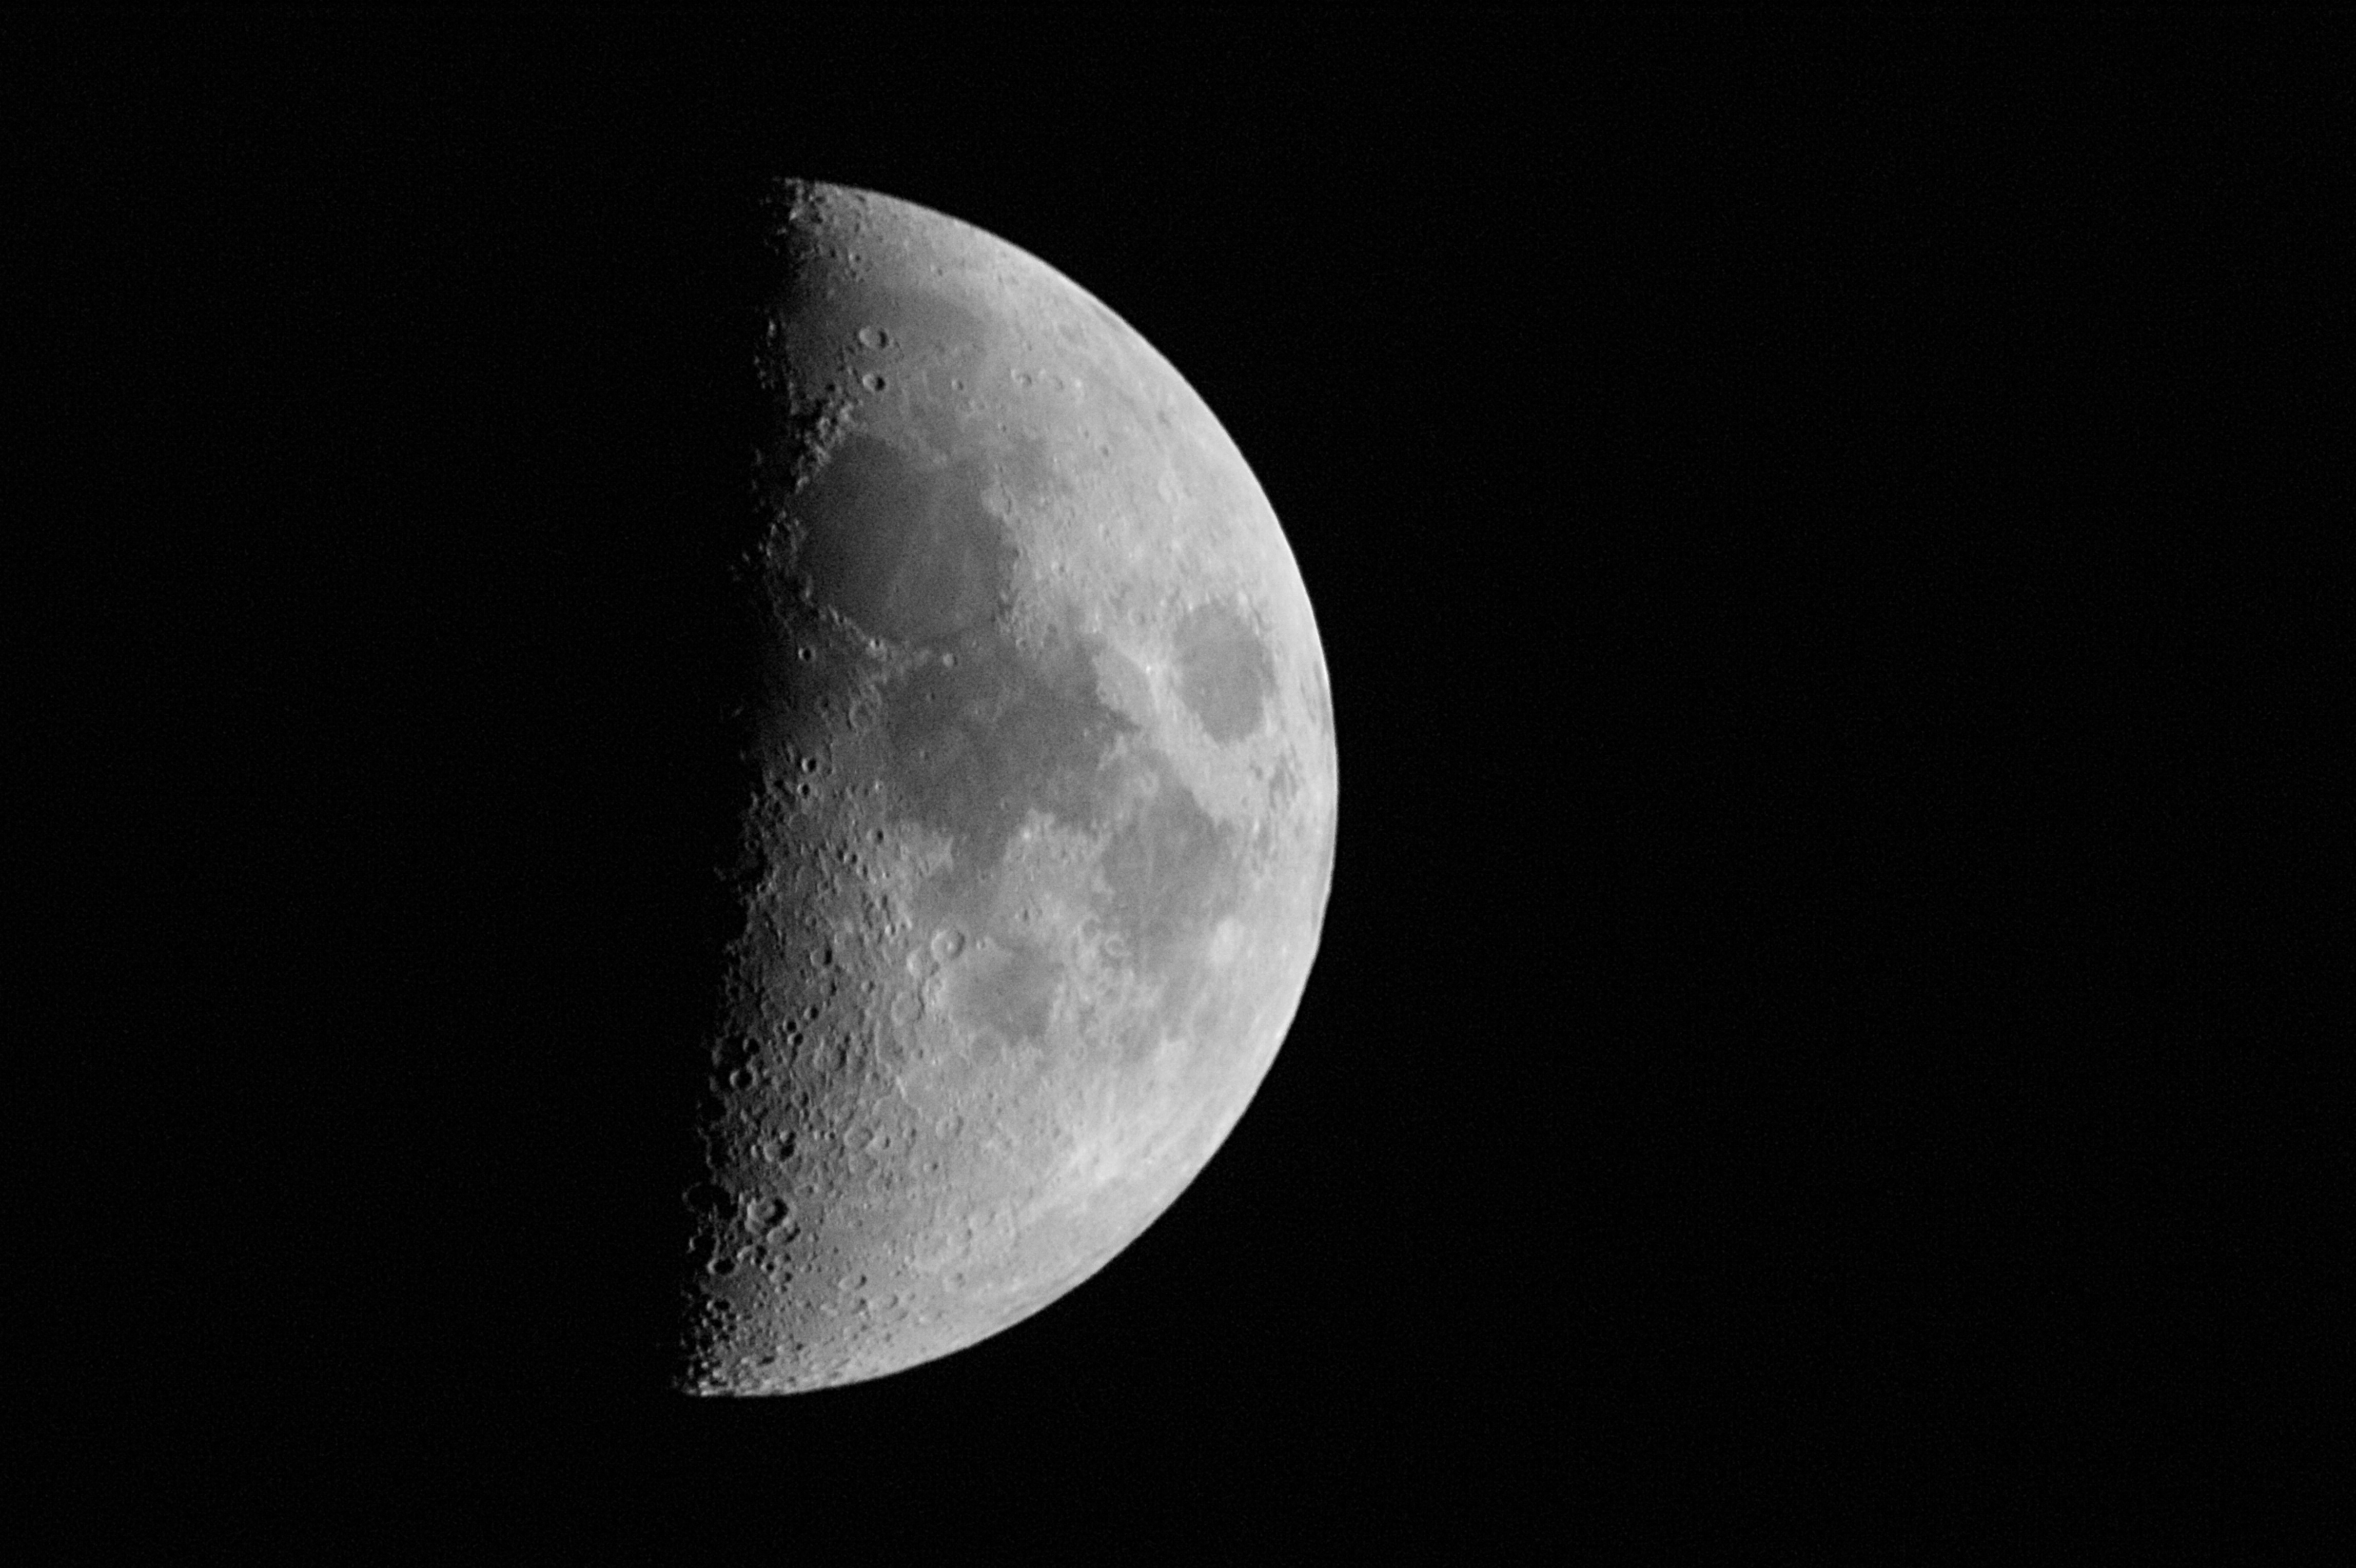
black and white, old, atmosphere, monochrome, moon, astronomy, noise, crescent, incoming, sickle, astronomical object, rogal